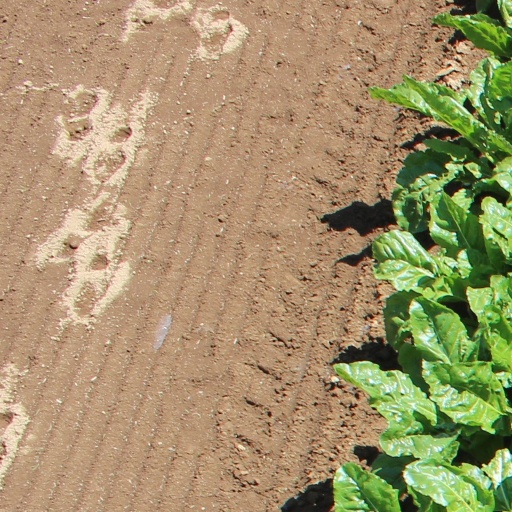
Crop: sugar beet